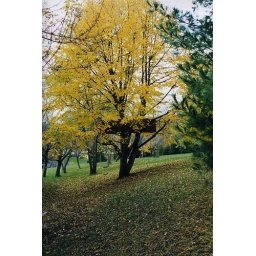
best tree house in the world, 7 ways to climb up.